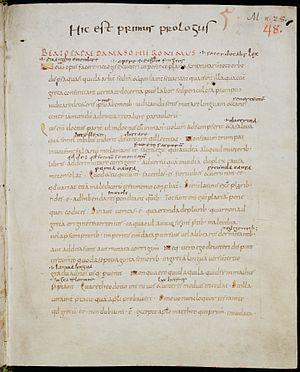
La Lettre à Damase ou Épitre à Damase est la réponse que saint Jérôme donne au pape Damase lorsque celui-ci le sollicite d’entreprendre une nouvelle traduction latine des Saintes écritures. Étant donnée son importance, cette lettre écrite vers 383 AD se trouve en préface à certaines versions latines du Nouveau Testament postérieures au Vᵉ siècle.